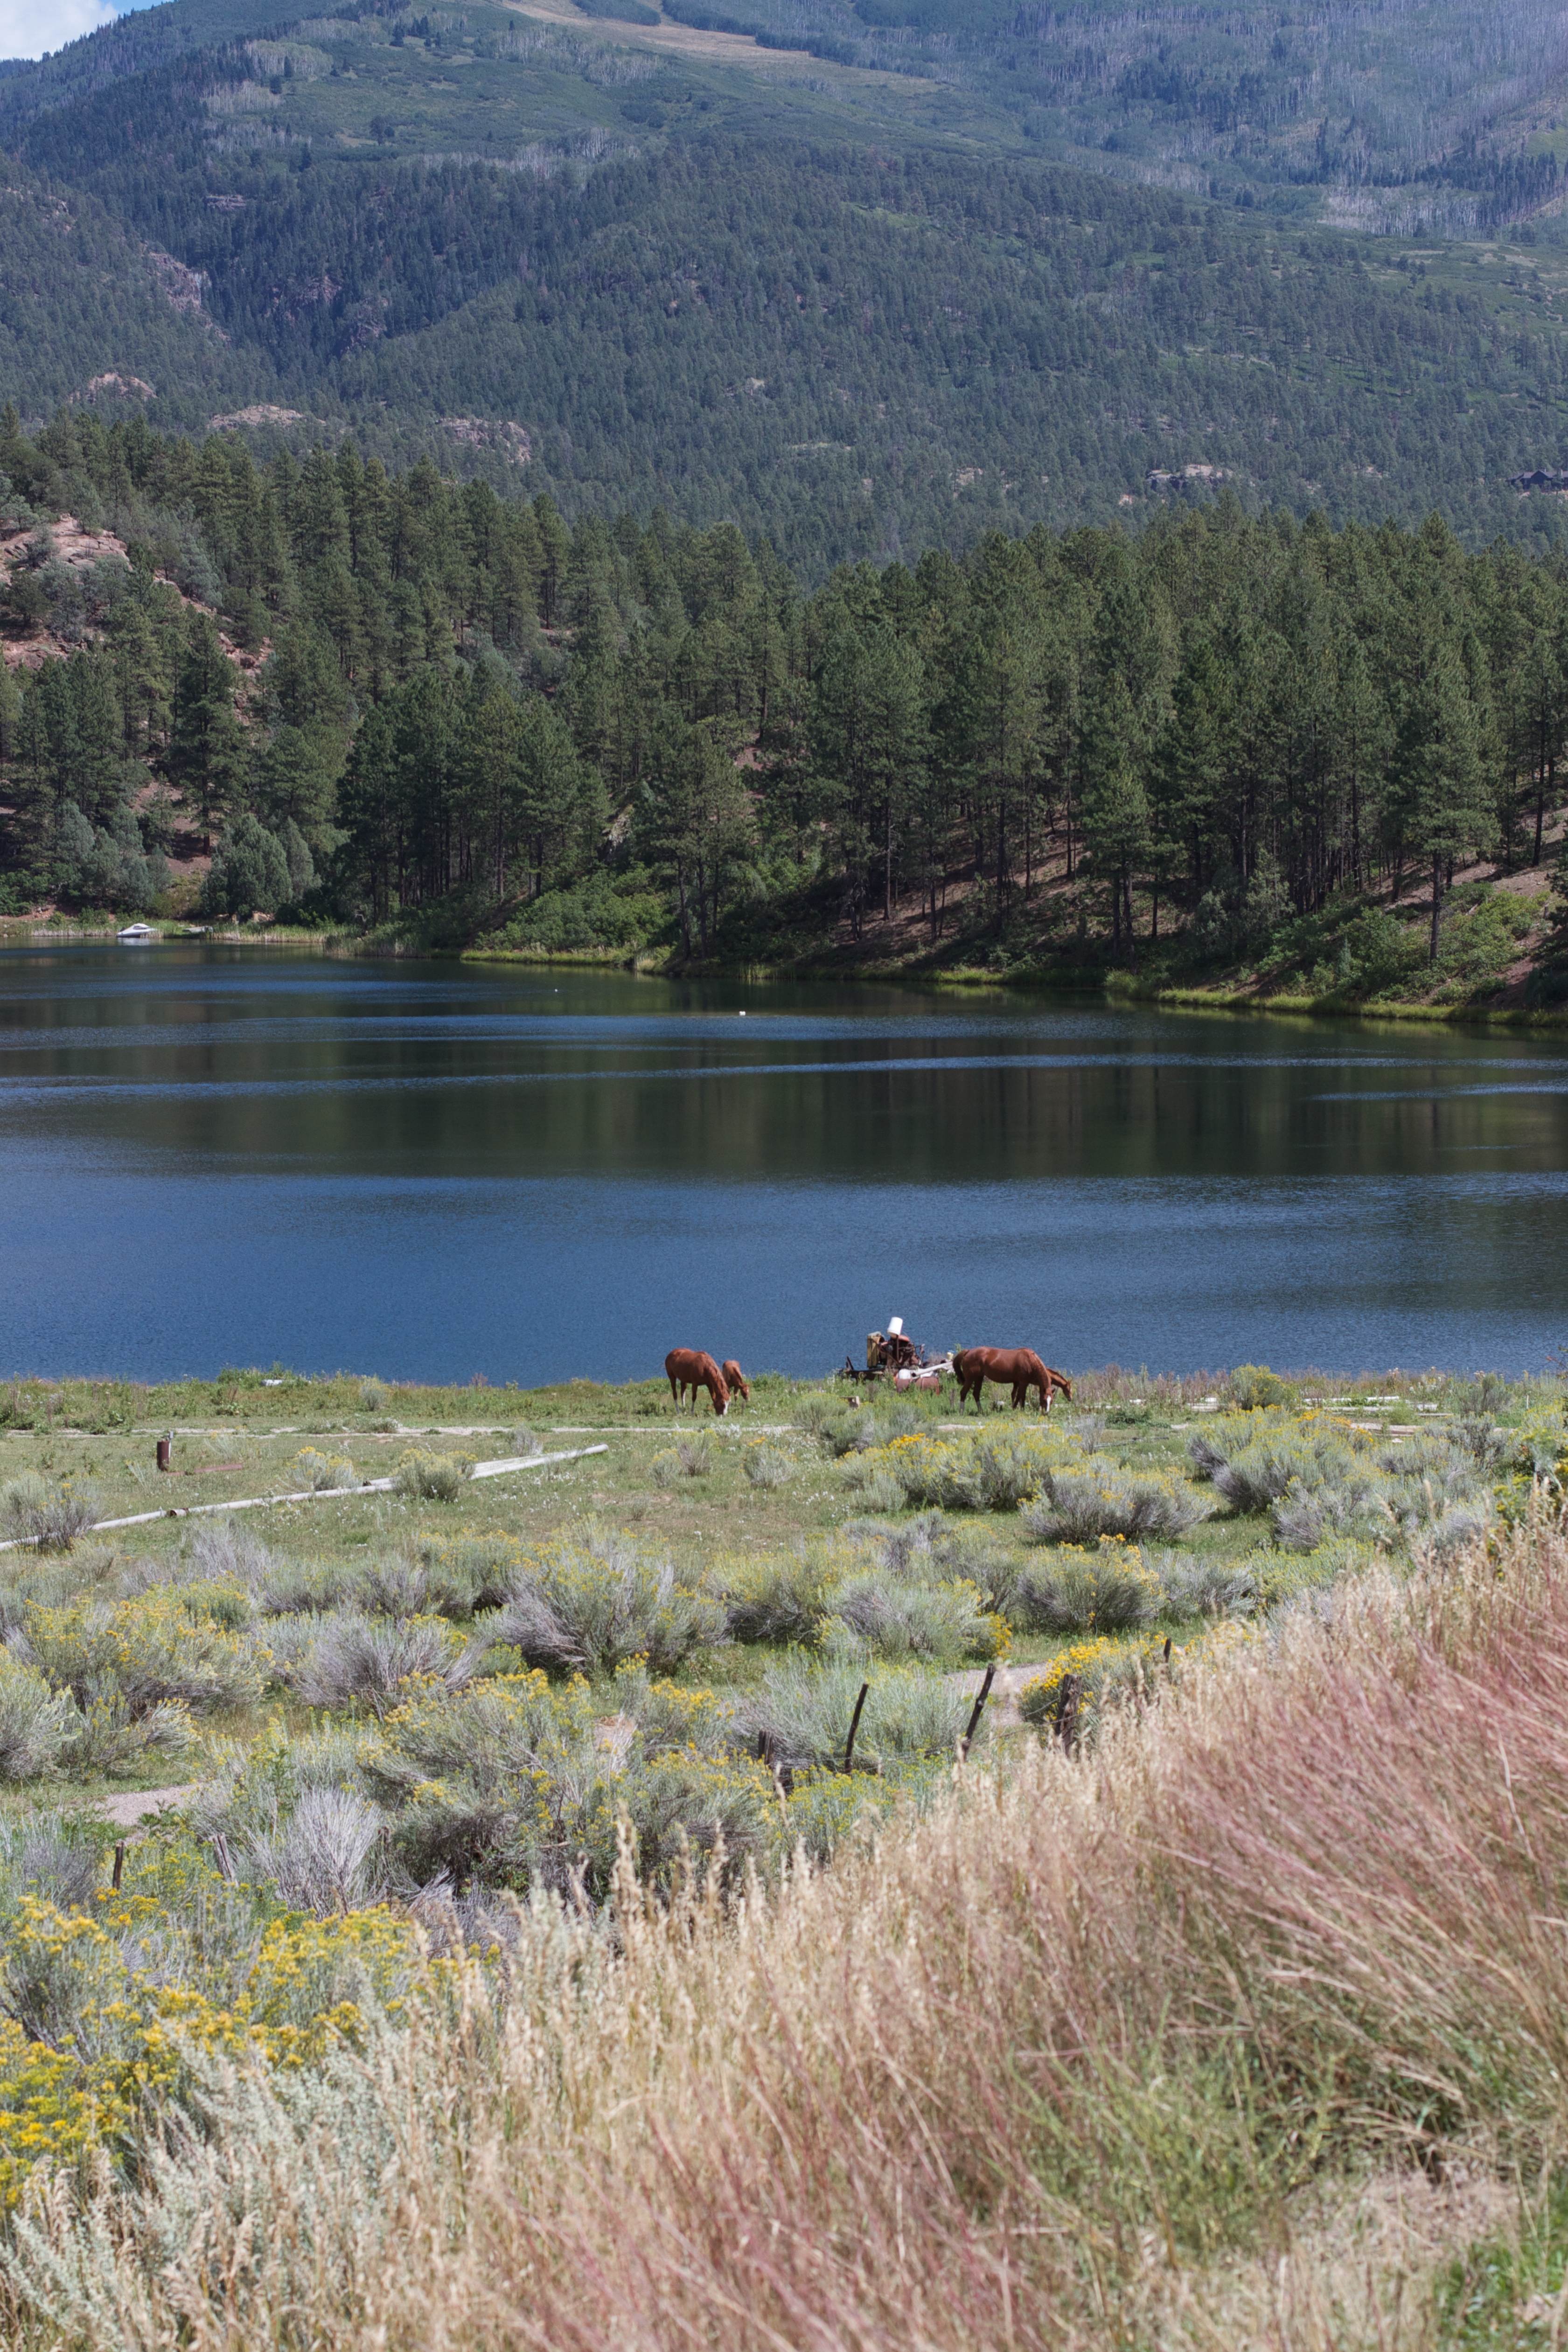
wilderness, mountain, lake, river, reservoir, highland, body of water, fell, loch, ecosystem, tarn